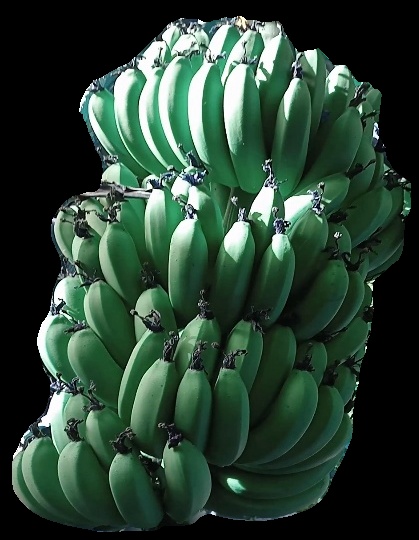
Variety: pachbale
Grade: grade1